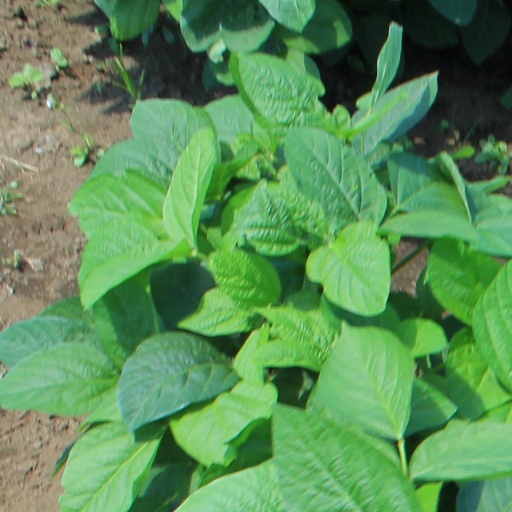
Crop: soybean